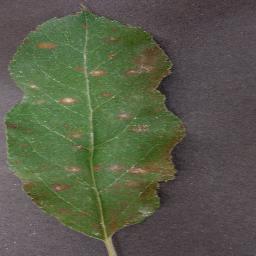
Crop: apple
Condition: cedar_rust